Renato Garín

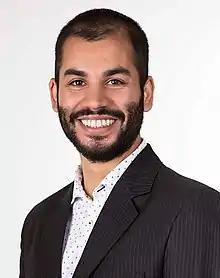

Renato Fabrizio Garín González (born 30 May 1986) is a Chilean lawyer who was member of the Chilean Constitutional Convention.